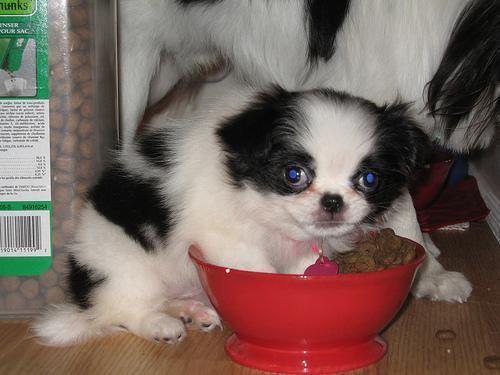
japanese chin